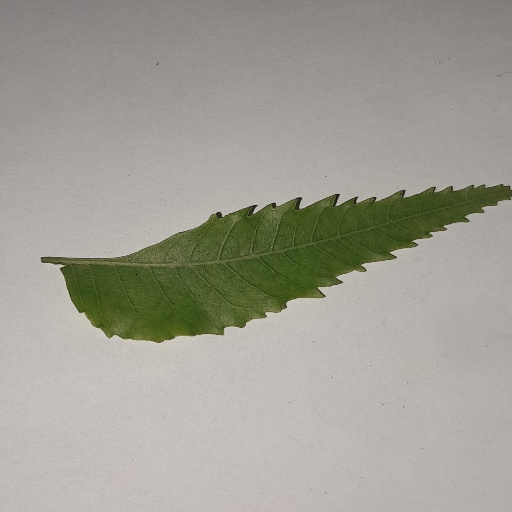
Species: Neem
Leaf condition: Yellow Leaf